Jimmy Morales

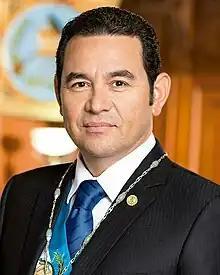
Official portrait, 2016

James Ernesto Morales Cabrera (born 18 March 1969) is a Guatemalan politician, actor, and comedian who served as the 50th president of Guatemala from 2016 to 2020.